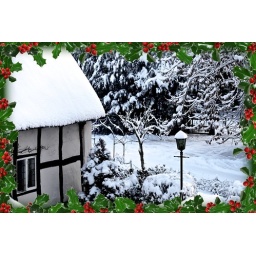
This is the home next door to ours. It has featured in my shots before. It was bulit in 1514.